Wilson-Wodrow-Mytinger House

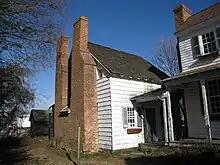
The west and south elevations of the residential structure

The residential structure consists of four rooms: two each traversing the ground level and upper level lengthwise. The front room on both the ground and upper levels is long and narrow. The double chimneys on the structure's western side allow for fireplaces in all four rooms. The western fireplace walls in all four rooms are enveloped by raised wooden paneling. The raised wooden paneling of the western walls is modest in design and includes a chimney pent closet flanking the left side of the segmental-arched fireplace in all four rooms. The fireplace opening is framed by a bolection molding; however, the fireplace lacks a mantel shelf. A cavetto cornice molding spans the length of the raised wooden paneling. Except for the fireplace wall, the interior walls of the ground-floor rooms are made of painted plaster, and the second-floor rooms' walls are made of painted flush boards. The structure's upper level is accessed by an enclosed staircase along the eastern wall of the larger rear rooms opposite the paneled fireplace walls.